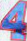
Number: 4